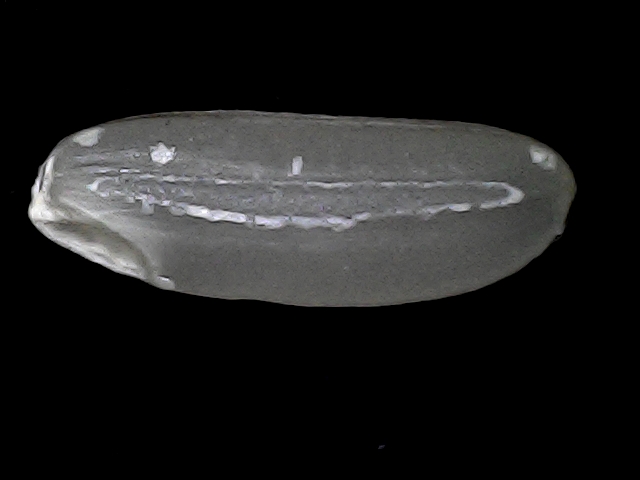
Rice variety: BD30